Daniel Finch, 2nd Earl of Nottingham

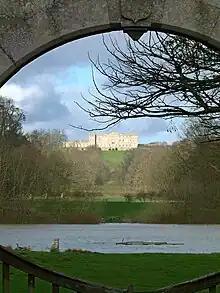
Burley House viewed from Stamford Road.

Nottingham built Burley House in Rutland, he was to a large extent his own architect and involved himself in the minutiae of its construction, before embarking on the project, Lord Nottingham consulted Sir Christopher Wren, but instead employed Henry Dormer (died 1727) just to supervise its building. It was completed in 1705, the main block stretches 200 feet long across 15 windows. He and his large family had moved in prior its completion.